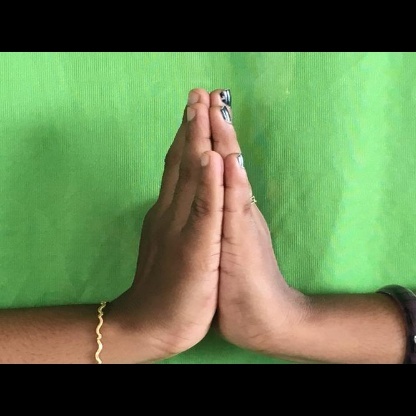
Mudra: Anjali